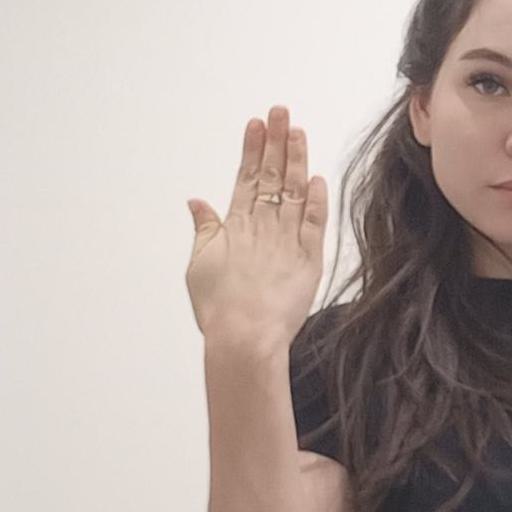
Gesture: stop_inverted